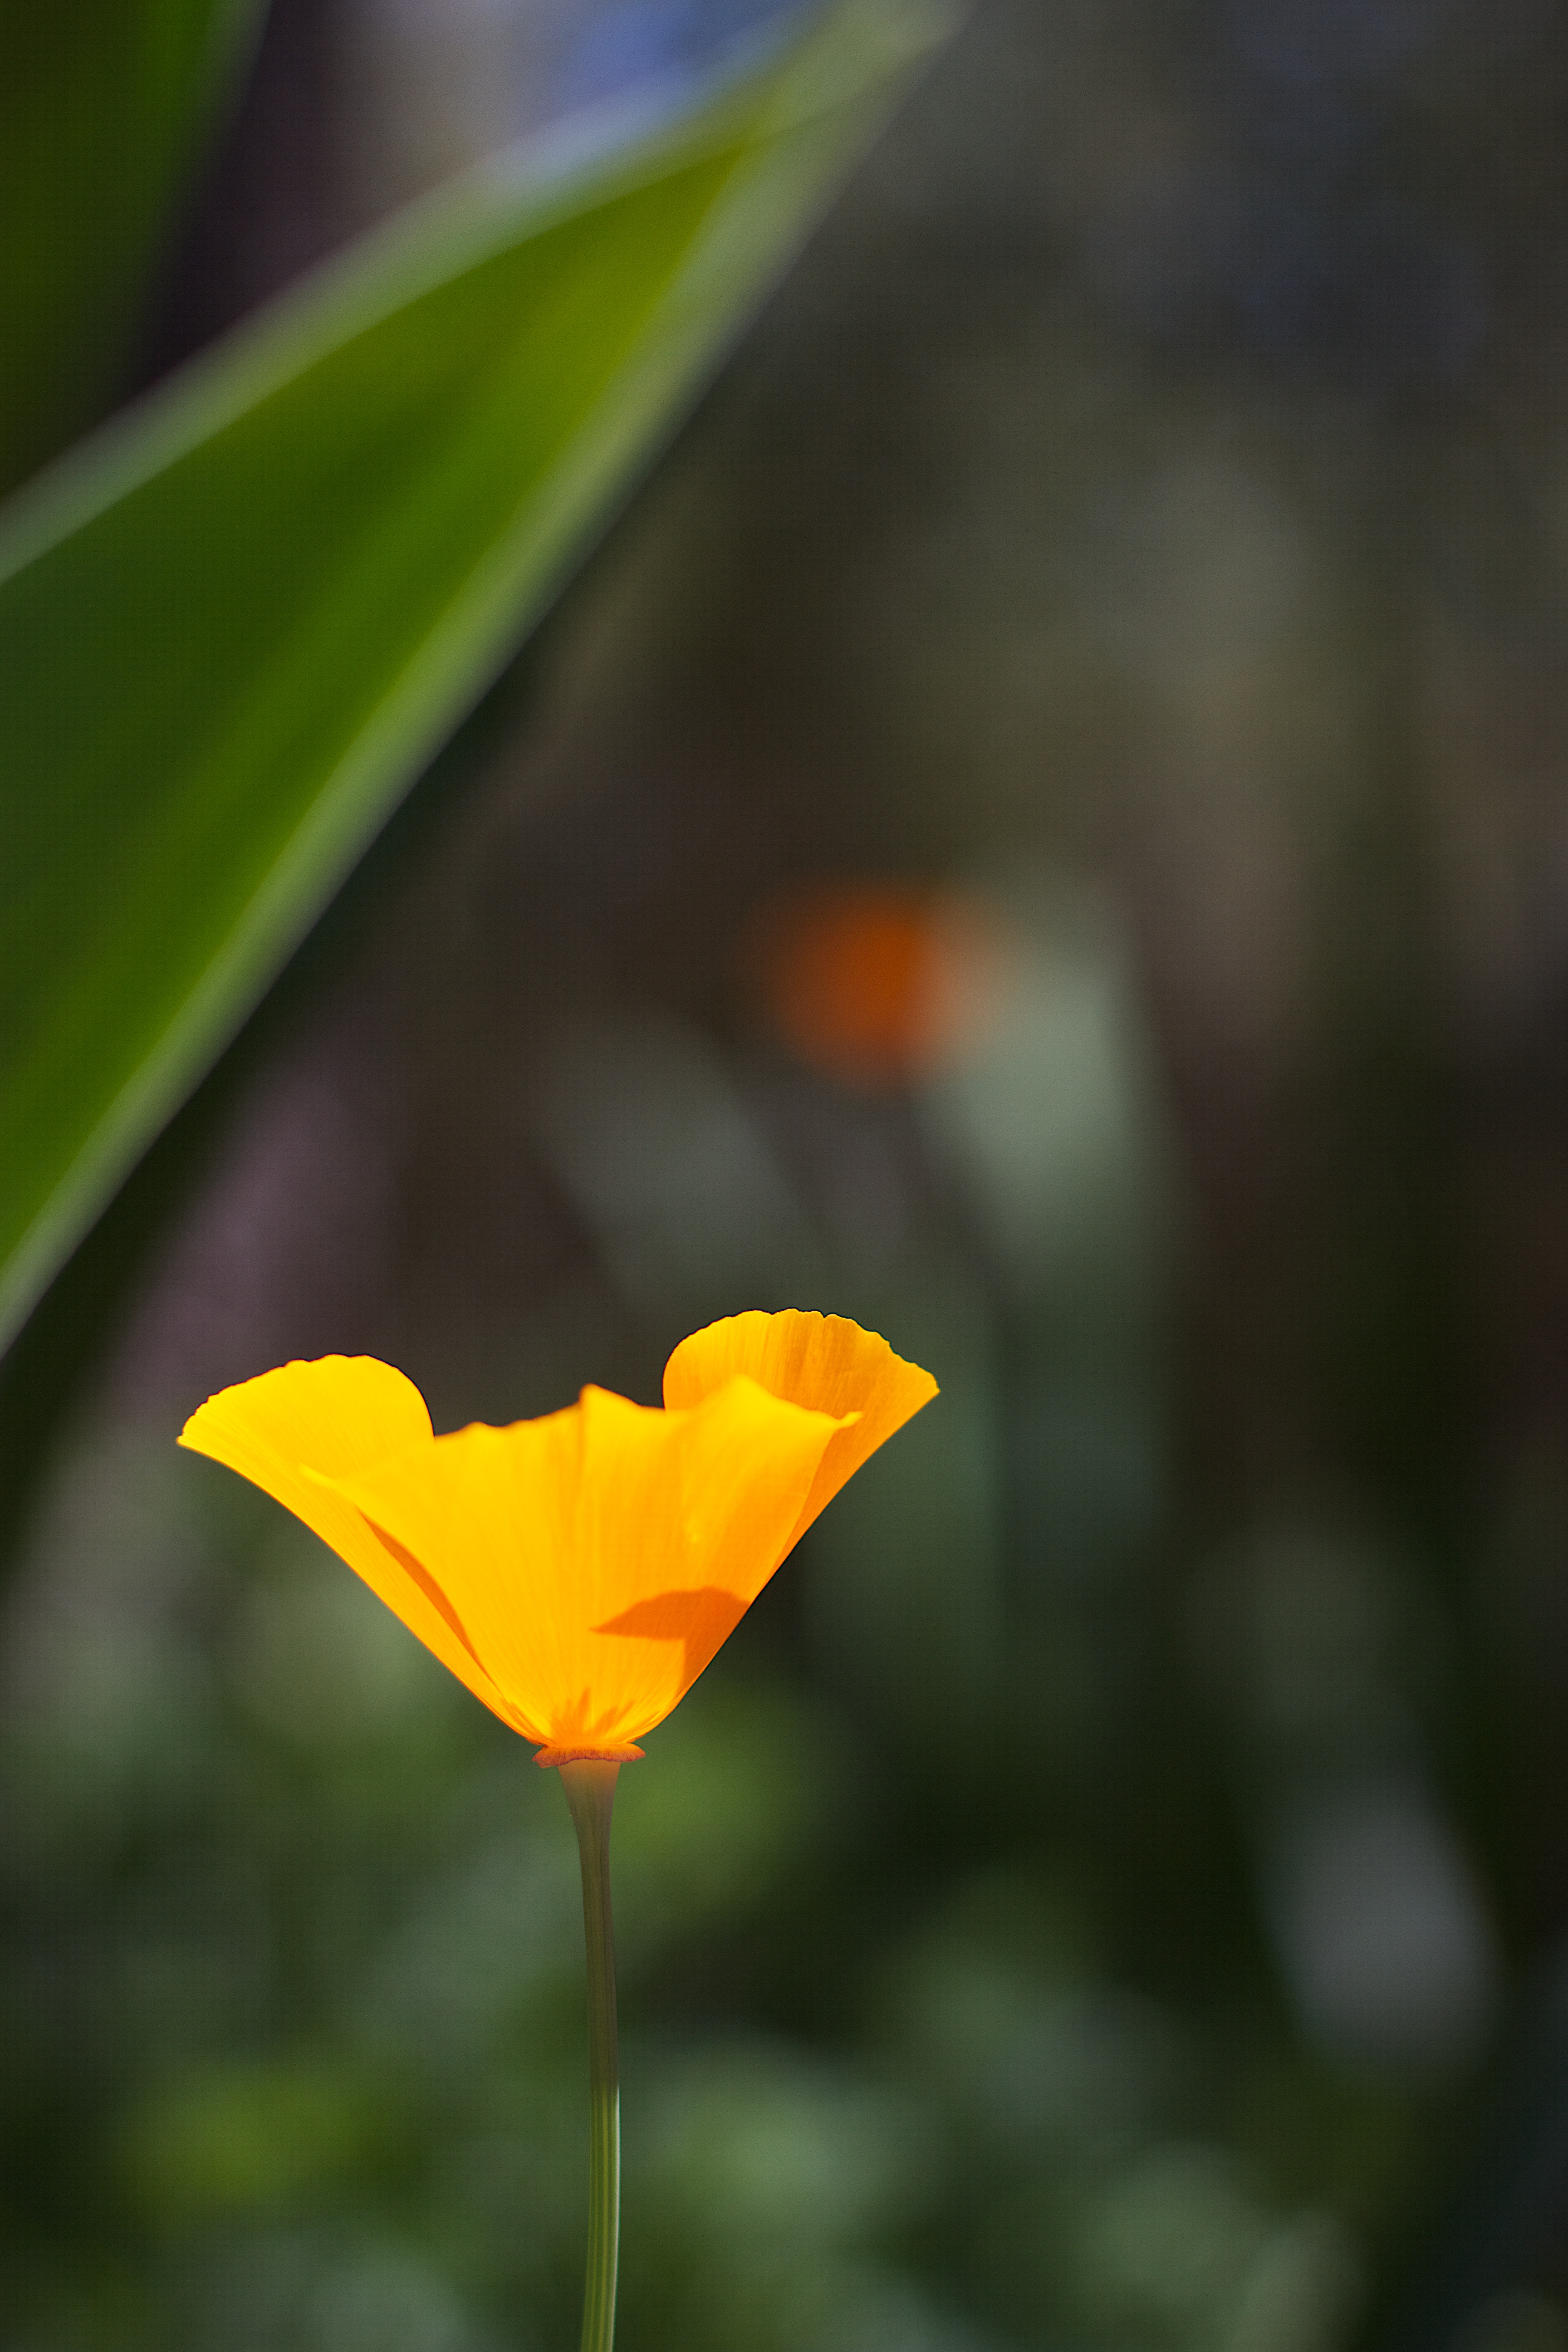
nature, plant, photography, sunlight, leaf, flower, petal, green, botany, yellow, flora, wildflower, close up, poppy, macro photography, flowering plant, plant stem, land plant